Stephen IV of Moldavia

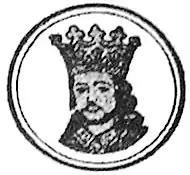

Stephen IV of Moldavia (1506 – 14 January 1527), also called Ștefăniță, was Prince of Moldavia from 1517 to 1527. He succeeded to the throne as son of the previous ruler, Bogdan III cel Chior. Until 1523, he was under the regency of Luca Arbore, Gatekeeper of Suceava. He was the father of John III the Terrible.